Toledo, Ohio

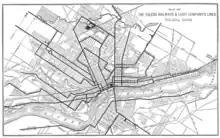
Map of Toledo Railways and Light Company's Lines "c." 1907

As of the 2010 census, the city proper had a population of 287,128. It is the principal city in the Toledo Metropolitan Statistical Area which had a population of 651,429 and was the sixth-largest metropolitan area in the state of Ohio, behind Cleveland, Columbus, Cincinnati, Dayton, and Akron. The larger Toledo-Fremont Combined Statistical Area had a population of 712,373. According to the Toledo Metropolitan Council of Governments, the Toledo/Northwest Ohio region of 10 counties has over one million residents.